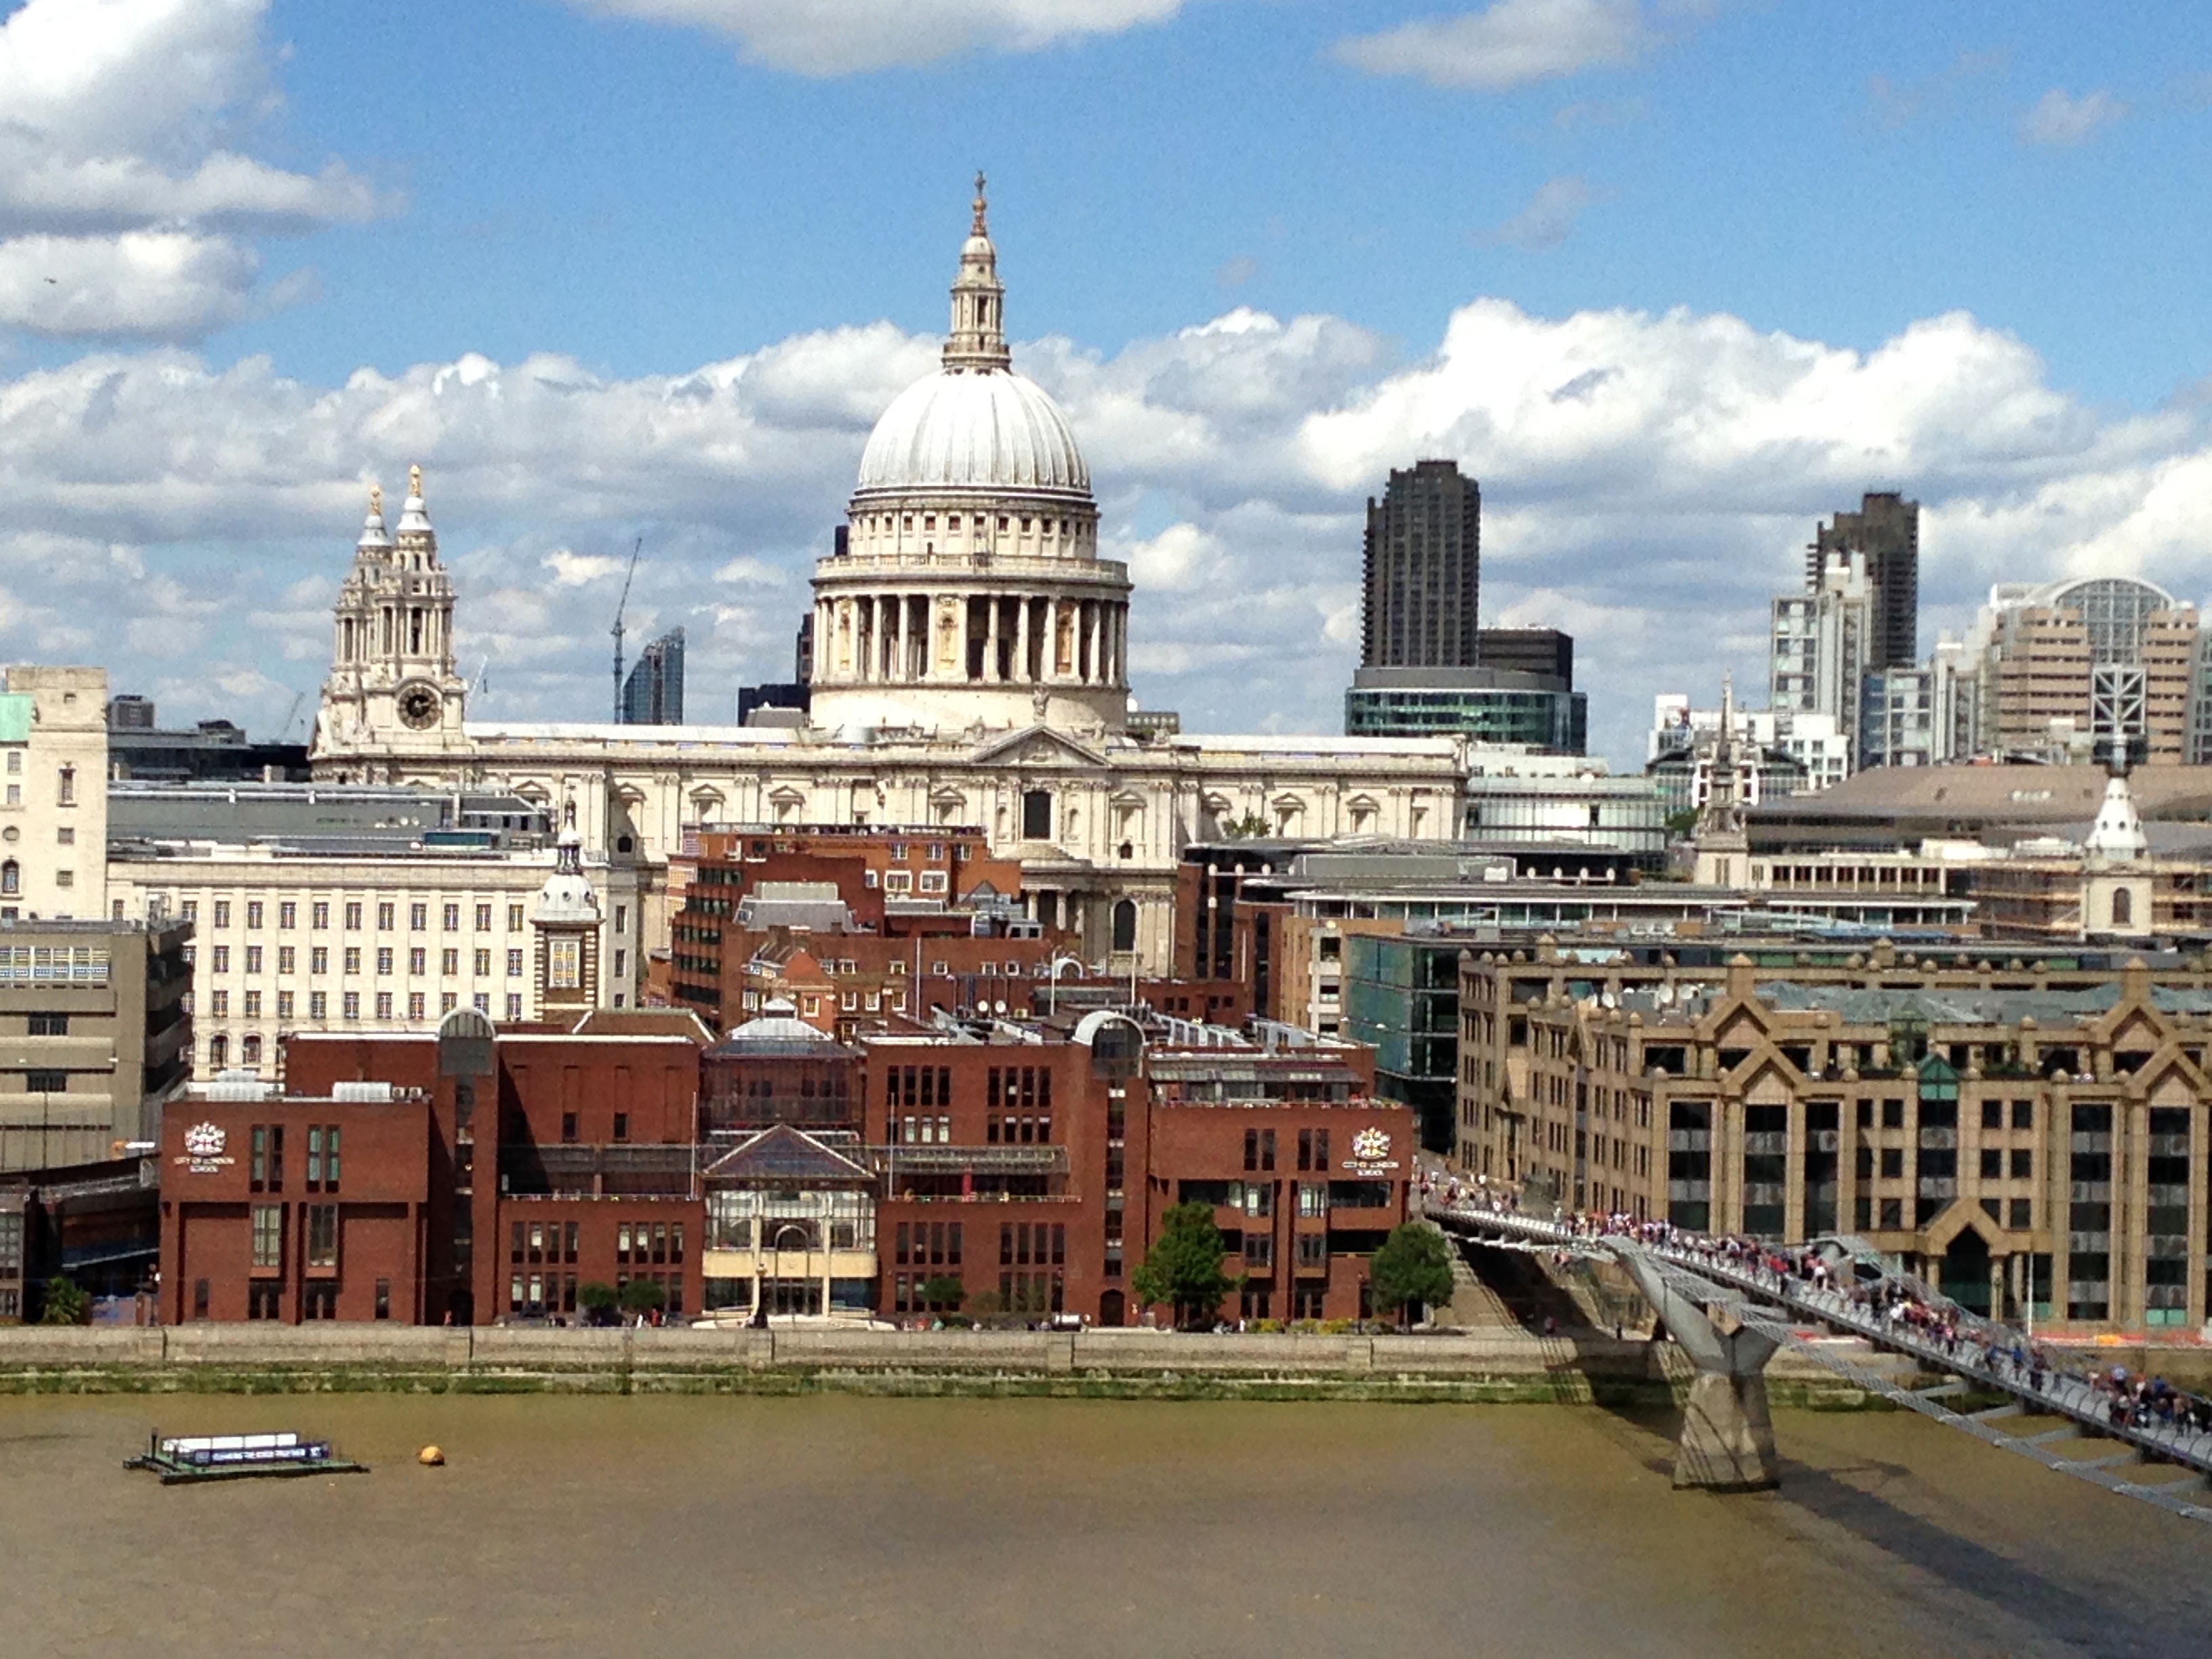
architecture, skyline, town, building, palace, city, skyscraper, cityscape, downtown, plaza, landmark, tourism, tower block, england, london, town square, metropolis, neighbourhood, river thames, st paul's cathedral, urban area, human settlement, metropolitan area, view from the new tate gallery